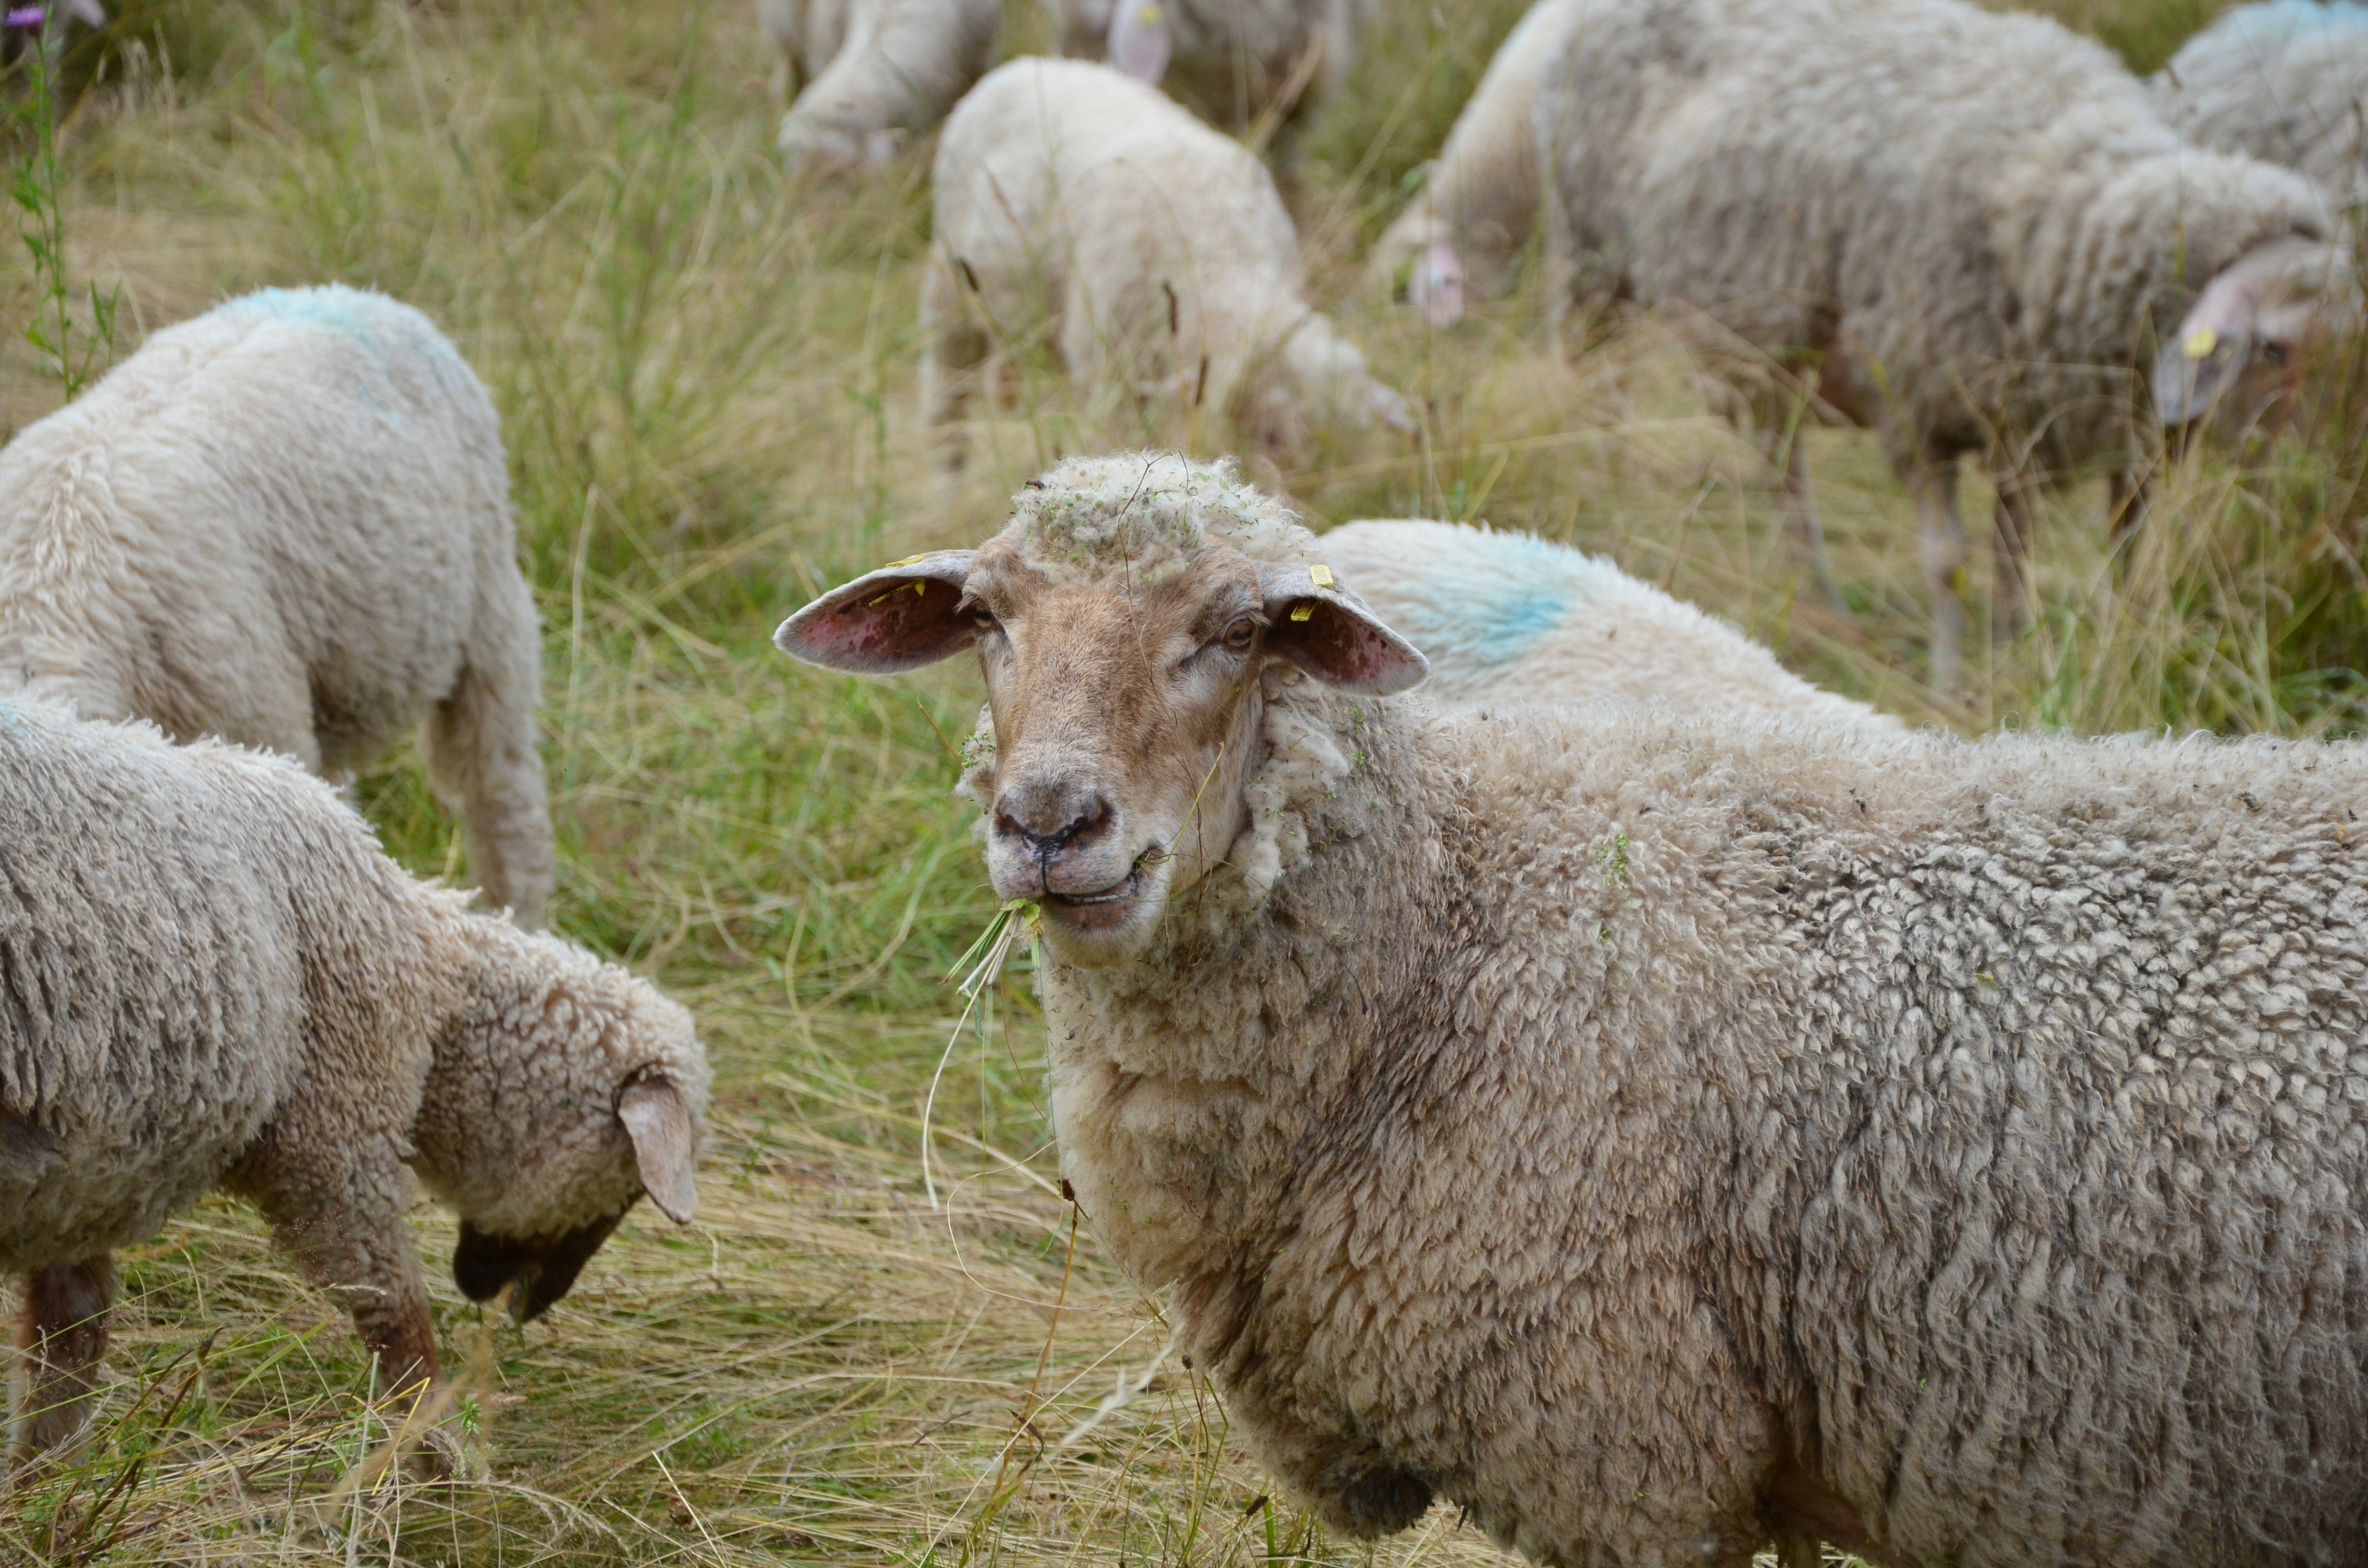
grass, field, meadow, flock, herd, pasture, grazing, sheep, mammal, agriculture, eat, wool, fauna, flock of sheep, grassland, animals, vertebrate, sheeps, sheep's wool, cow goat family